Tim Blair

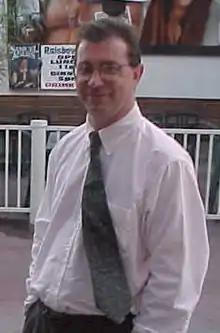
Tim Blair in 1999

Tim Blair (born 1965) is an Australian editor, journalist, political commentator and blogger. He works for "The Daily Telegraph" in Sydney.